Wrecking Ball (Bruce Springsteen album)

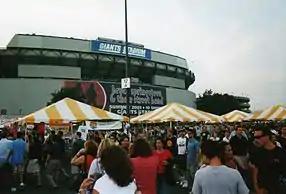
The title track was originally written as a tribute to Giants Stadium "(pictured in 2003)", when Springsteen and the E Street Band played the venue's final concerts.

According to Springsteen, in 2009 he wrote his first song about a "guy that wears a tie". Springsteen has "spent much of his career writing about characters struggling in tough economic times, but the 2008 financial crisis reportedly convinced him it was time to write about the people and forces that brought America to this 'ugly point.' [The album is an] indictment of Wall Street greed and corruption and a look into the devastation it has wrought."